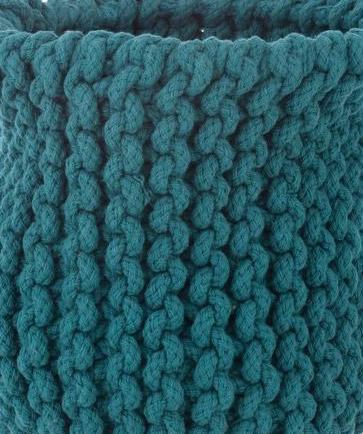
Texture: knitted